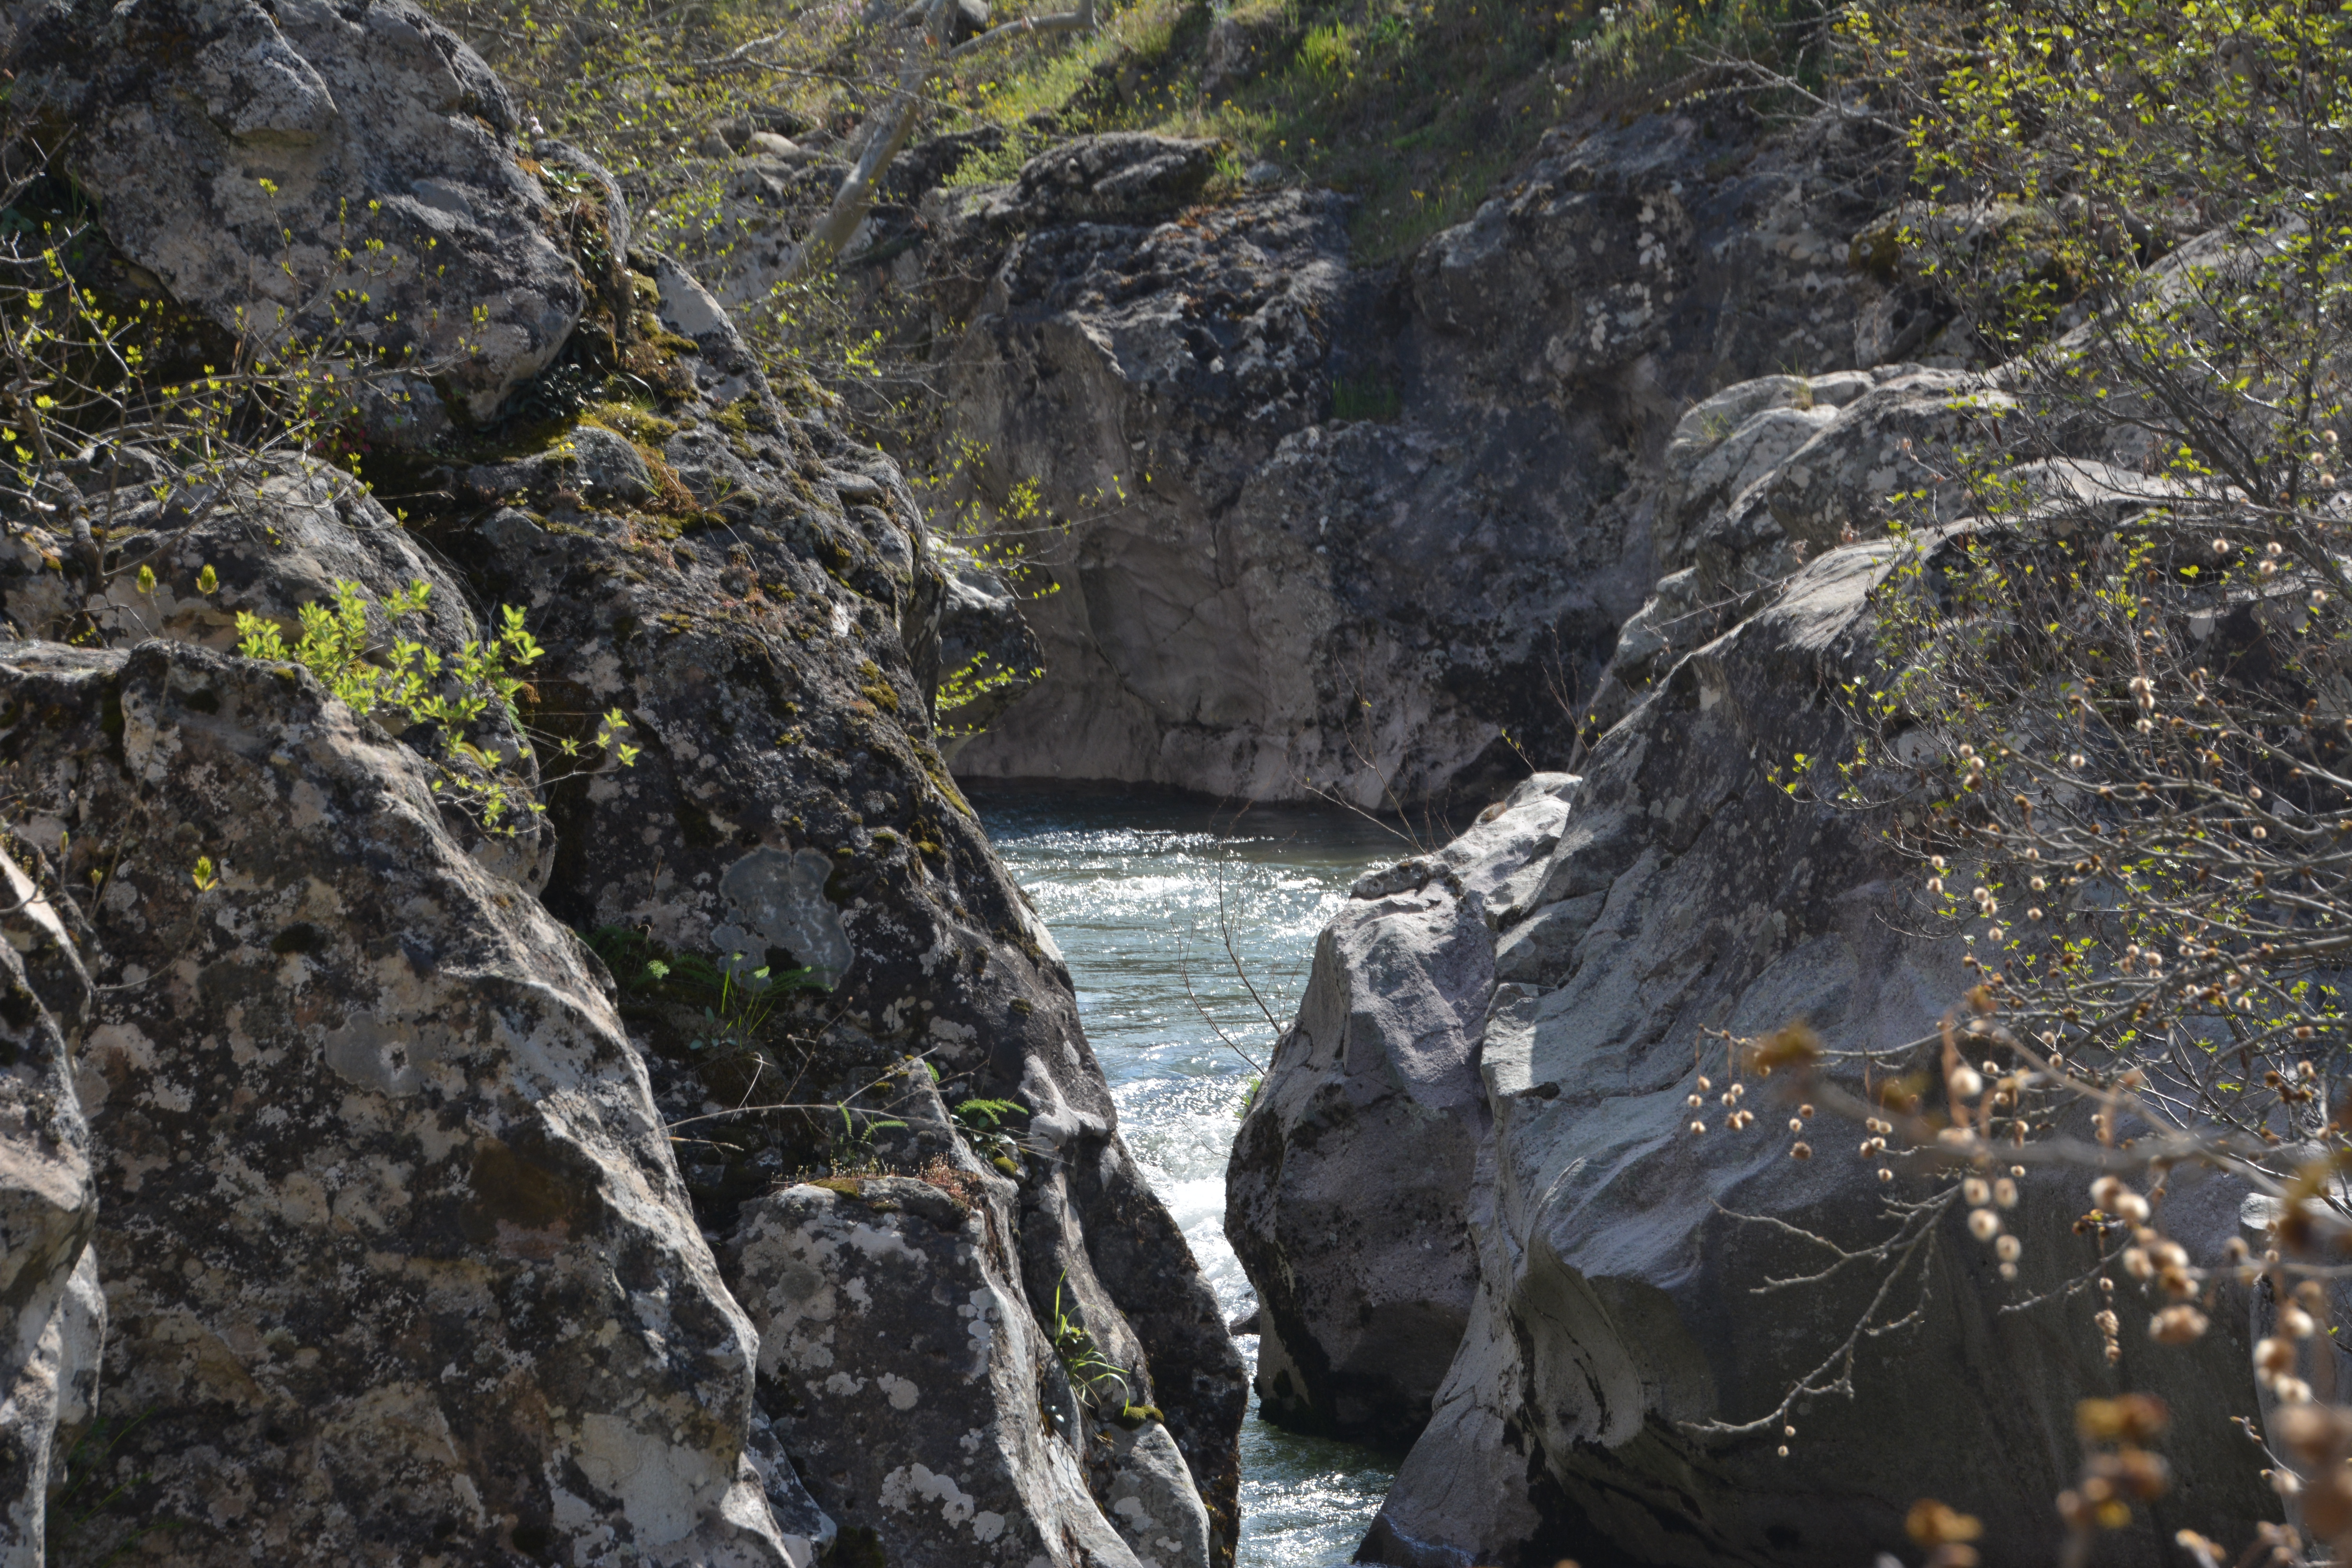
creek, nature, landscapes, rivers, water, rock, watercourse, nature reserve, water resources, formation, outcrop, cliff, coast, ravine, geology, klippe, river, tree, bedrock, coastal and oceanic landforms, sea, terrain, geological phenomenon, landscape, state park, national park, fault, canyon